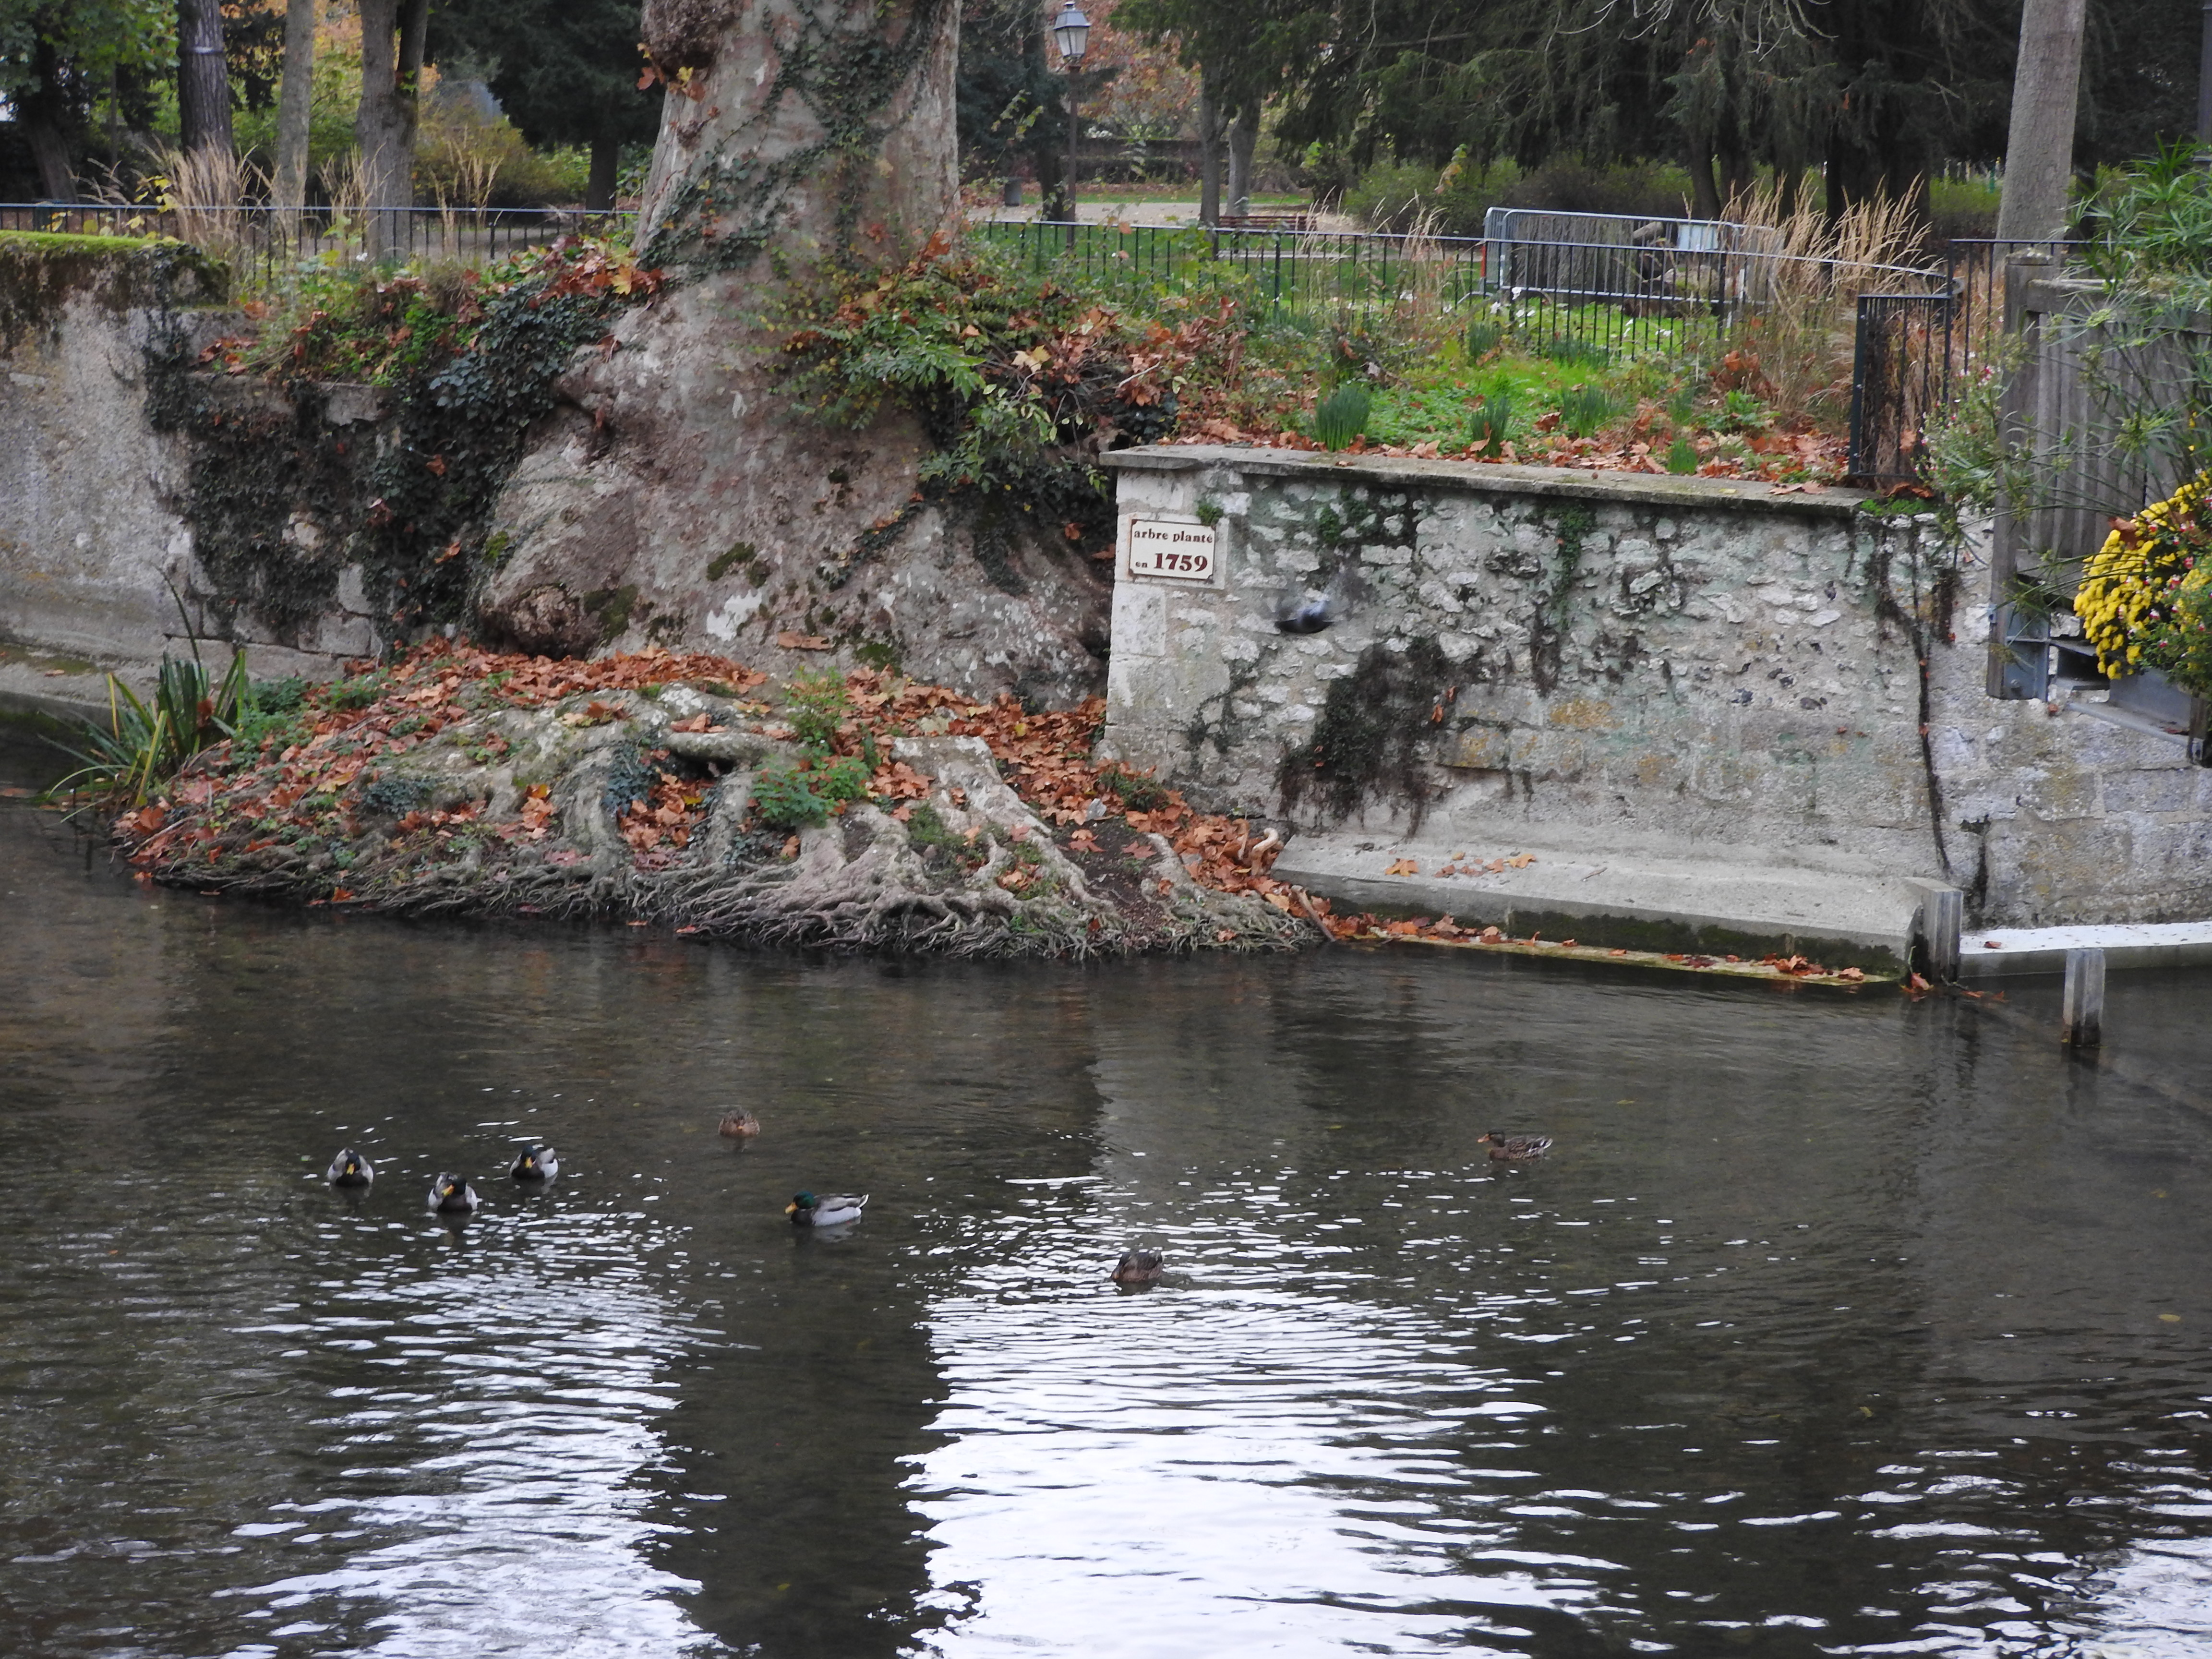
nature, water, ducks, tree, vintage, park, plant, pond, bank, watercourse, lake, bird, reservoir, water bird, geese and swans, reflection, fowl, water feature, waterfowl